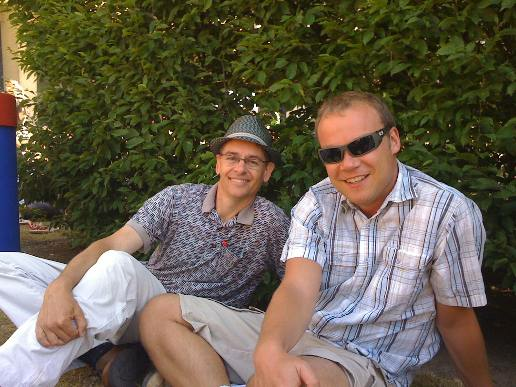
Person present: Yes